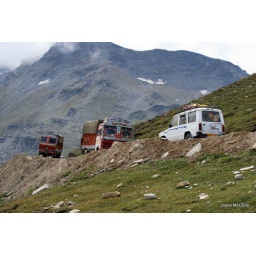
Narrow, rough, rocky high mountain road with lorries and jeeps passing in opposite directions